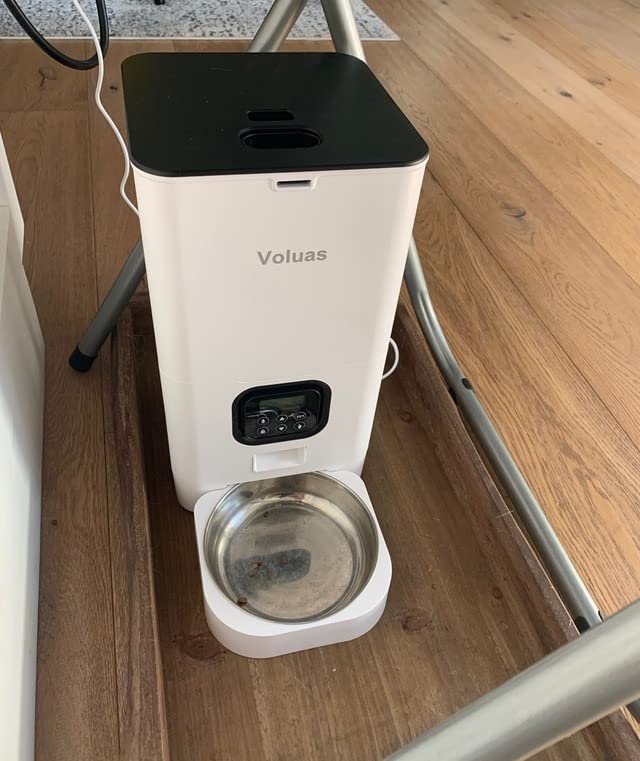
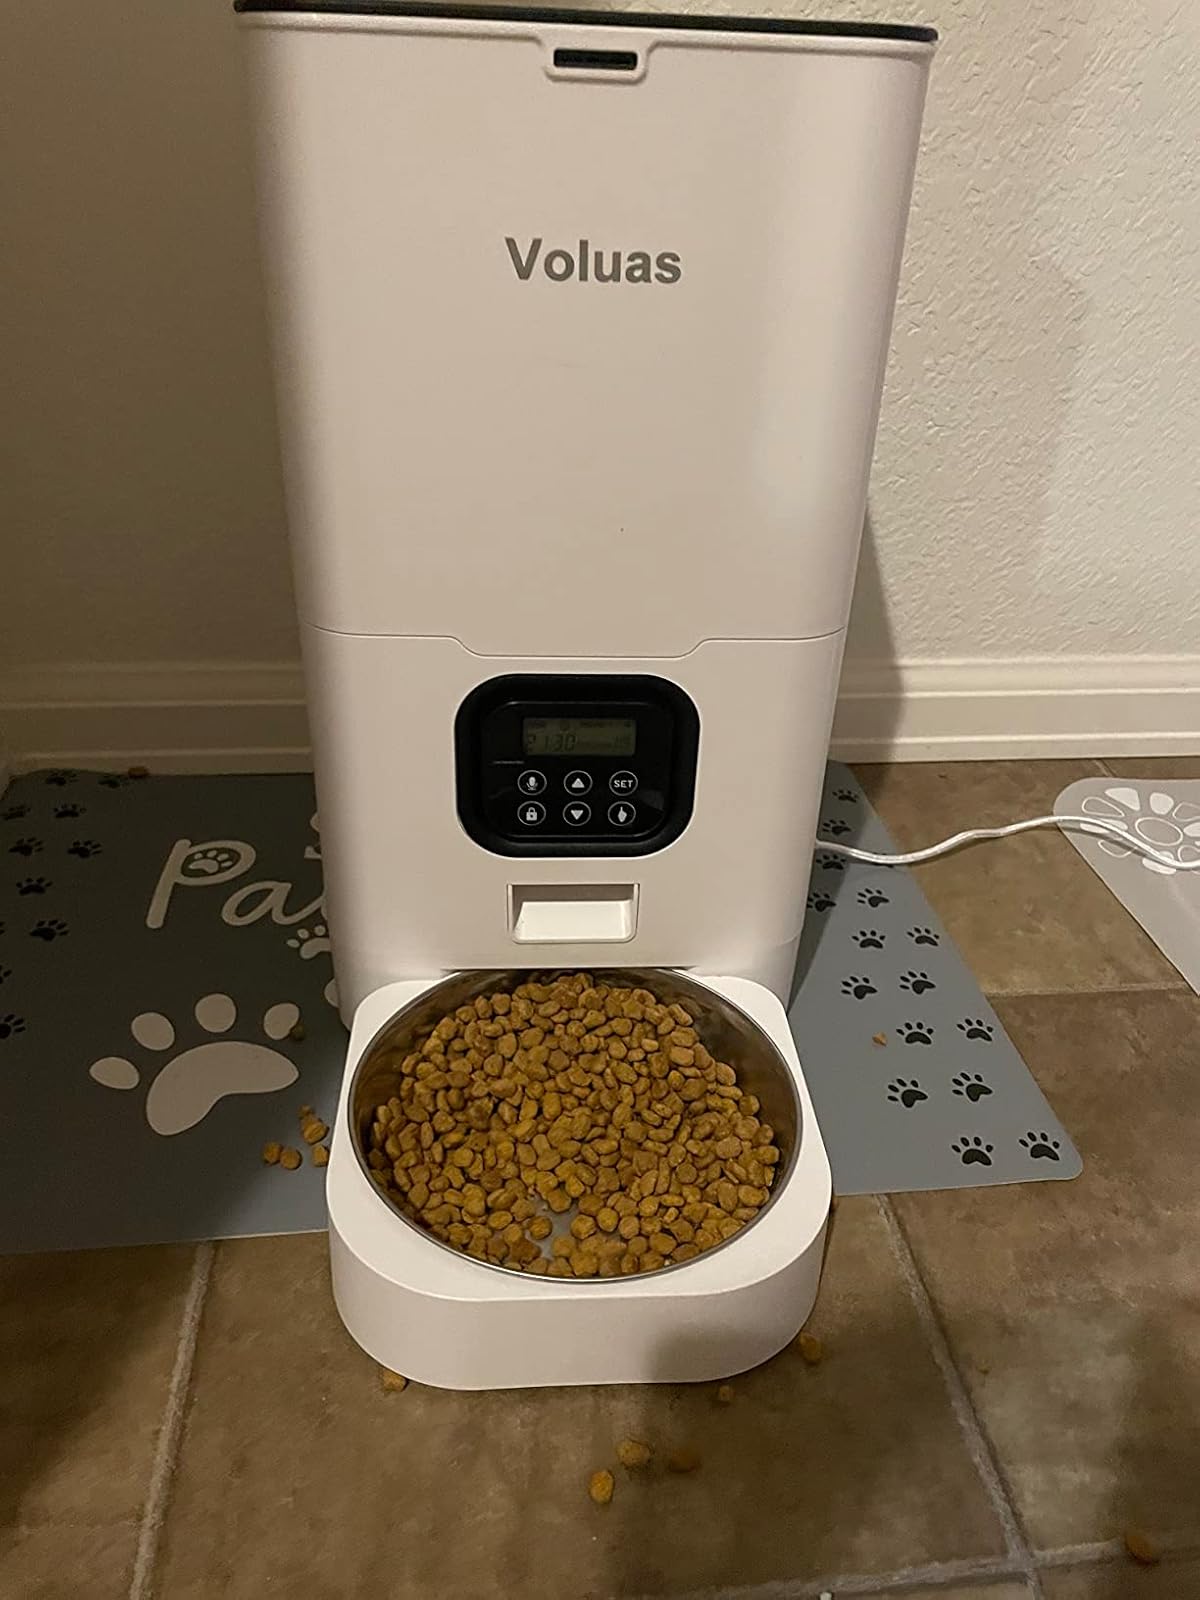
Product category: items_feeder
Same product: yes